Asia–France relations

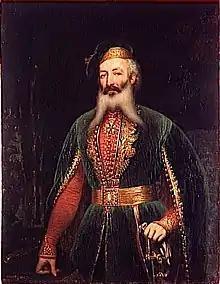
Jean-François Allard became a General in the army of Ranjit Singh.

During the reign of Louis XIV, France further developed France–Thailand relations and sent numerous embassies to Siam, led by Chevalier de Chaumont in 1685 and later by Simon de la Loubère in 1687, until French troops were ousted from the country following the 1688 Siege of Bangkok. Around the same time France actively participated in the Jesuit China missions, as Louis XIV sent in 1685 a mission of five Jesuits "mathematicians" to China in an attempt to break the Portuguese predominance: Jean de Fontaney (1643–1710), Joachim Bouvet (1656–1730), Jean-François Gerbillon (1654–1707), Louis Le Comte (1655–1728) and Claude de Visdelou (1656–1737). While French Jesuits were found at the court of the Manchu Kangxi Emperor in China, Louis received the visit of a Chinese Jesuit, Michael Shen Fu-Tsung, by 1684. Furthermore, several years later, he had at his court a Chinese librarian and translator — Arcadio Huang.